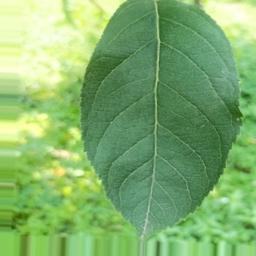
Label: Healthy